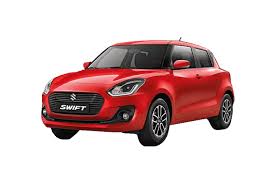
Label: noambulance